Tehilim (film)

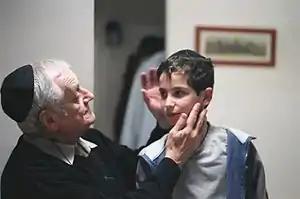
Scene from the movie.

In contemporary Jerusalem, a small Jewish family leads an ordinary life until following a car accident, the father mysteriously disappears. They all deal with his absence and the difficulties of everyday life as best they can. While the adults take refuge in silence or traditions, the two children, Menachem and David, seek their own way to find their father.